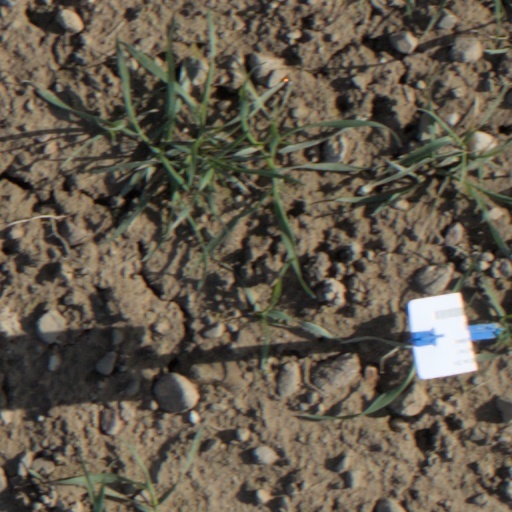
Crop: wheat